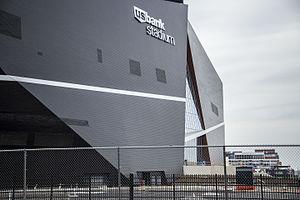
L' U.S. Bank Stadium est un stade couvert de football américain situé à Minneapolis, au Minnesota, aux États-Unis.